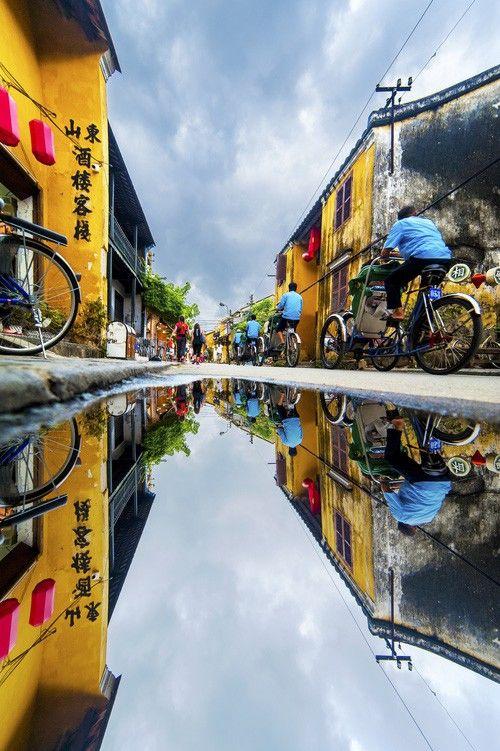
bề mặt vũng nước chứa hình ảnh phản chiếu của con đường